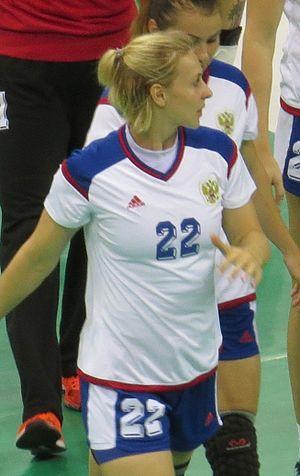
Ekaterina Marennikova, née le 29 avril 1982 à Léningrad en URSS, est une handballeuse russe évoluant au poste d'ailière dans le club du Zvezda Zvenigorod depuis 2012. En club elle porte le numéro 22.